If I Were King

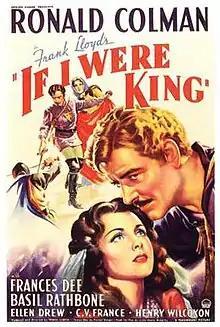
1938 US theatrical poster

If I Were King is a 1938 American biographical and historical film starring Ronald Colman as medieval poet François Villon, and featuring Basil Rathbone and Frances Dee. It is based on the 1901 play and novel, both of the same name, by Justin Huntly McCarthy, and was directed by Frank Lloyd, with a screenplay adaptation by Preston Sturges.